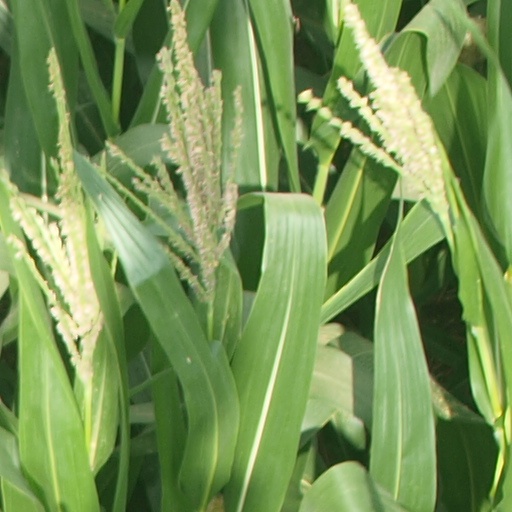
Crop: maize; corn